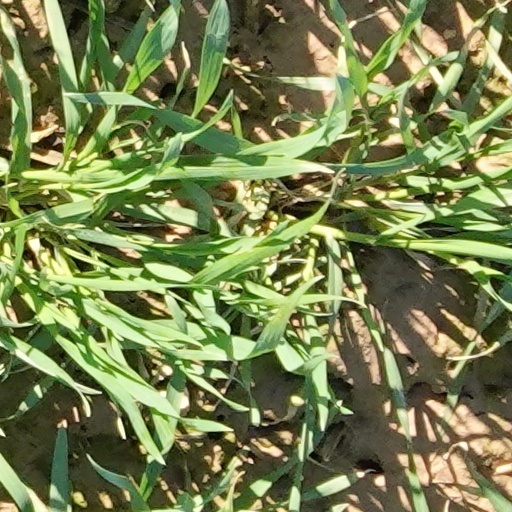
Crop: wheat